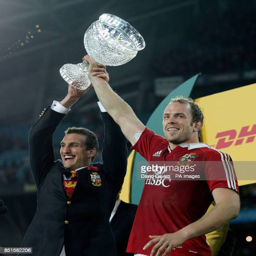
athletes lift the trophy during the third test match